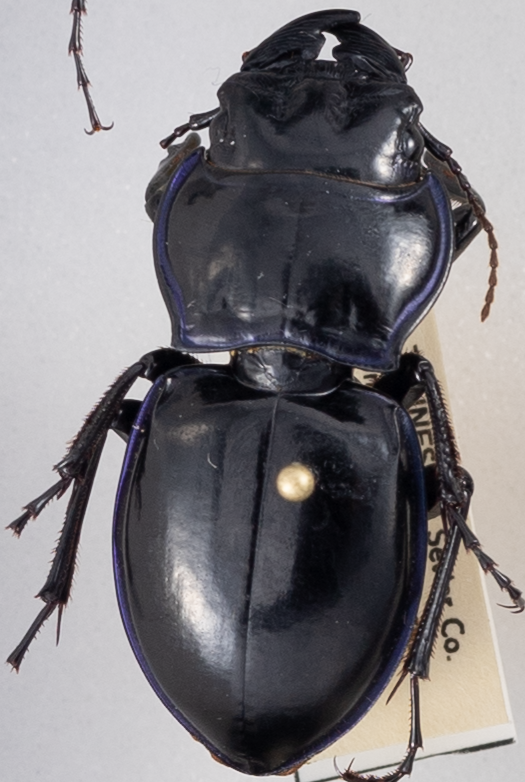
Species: Pasimachus punctulatus
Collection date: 2018-07-10
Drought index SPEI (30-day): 0.334
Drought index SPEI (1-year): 0.184
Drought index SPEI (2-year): -0.32